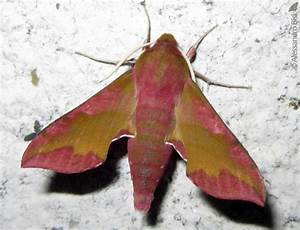
Label: butterfly